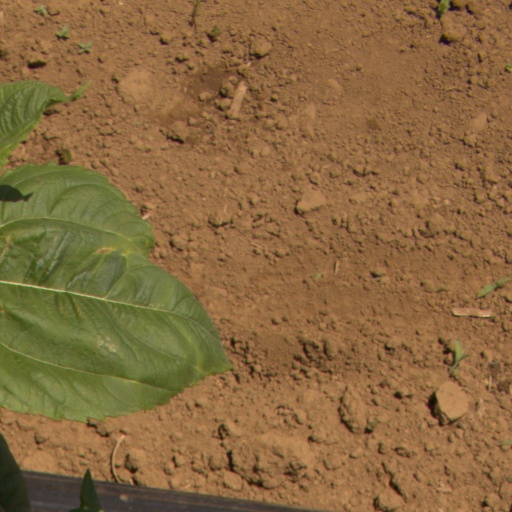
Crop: Jerusalem artichoke